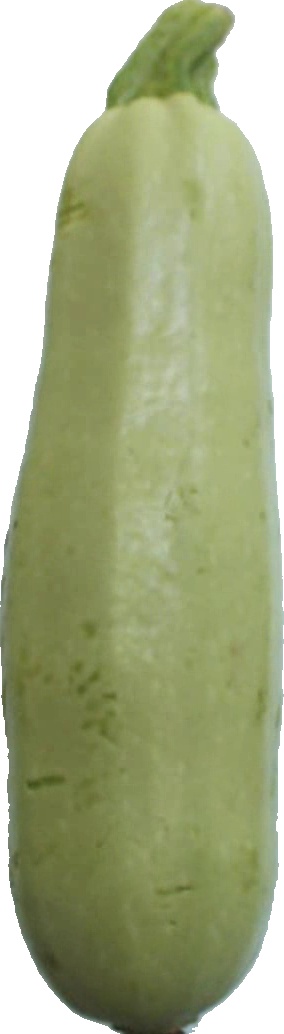
Label: zucchini_1